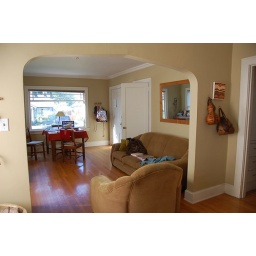
We moved the dining room table into the living room because we enjoy sitting in front of the window.